Maria Mies

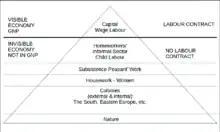
An illustration of the "iceberg model" from Mies and Bennholdt-Thomsen's 1999 book "The Subsistence Perspective"

In 1981, Mies decided to return to Cologne and the University of Applied Sciences and Sarkar, her husband, joined her there permanently in 1982. She became involved in the ecofeminist movement, as well as in activism against genetic engineering and reproductive technology, which she saw as an expropriation of a woman's right to give birth and a commercialization of human production. She was one of the founders of the Feminist International Network of Resistance to Reproductive and Genetic Engineering. Within this organization and in her works, she argued that women from the Global North were urged to use invasive technologies such as assisted fertilisation and surrogacy to increase their child-bearing, while women in the Global South were pressed to limit births to control population growth. Mies also pointed out that to exercise decisions about their bodies, women are limited by systems designed, controlled, and administered by health providers and government officials. She became more active in pacifist activities, participating in a resistance camp protesting against a NATO plan to station nuclear warheads in Germany in 1983. Her pacifism was reinforced by her opposition to the idea put forth by Alice Schwarzer that women could gain emancipation if they had the same violent means which were available to men. Opposed to war, Mies could not reconcile that simple equality with men would overcome hierarchical systems that devalued women. Having retired from teaching in 1993, she continued to be active in women's and other social movements. She was a founding member of Attac, formed in 1999, and organised feministAttac, in 2001 at the association's congress, held that year in Berlin.